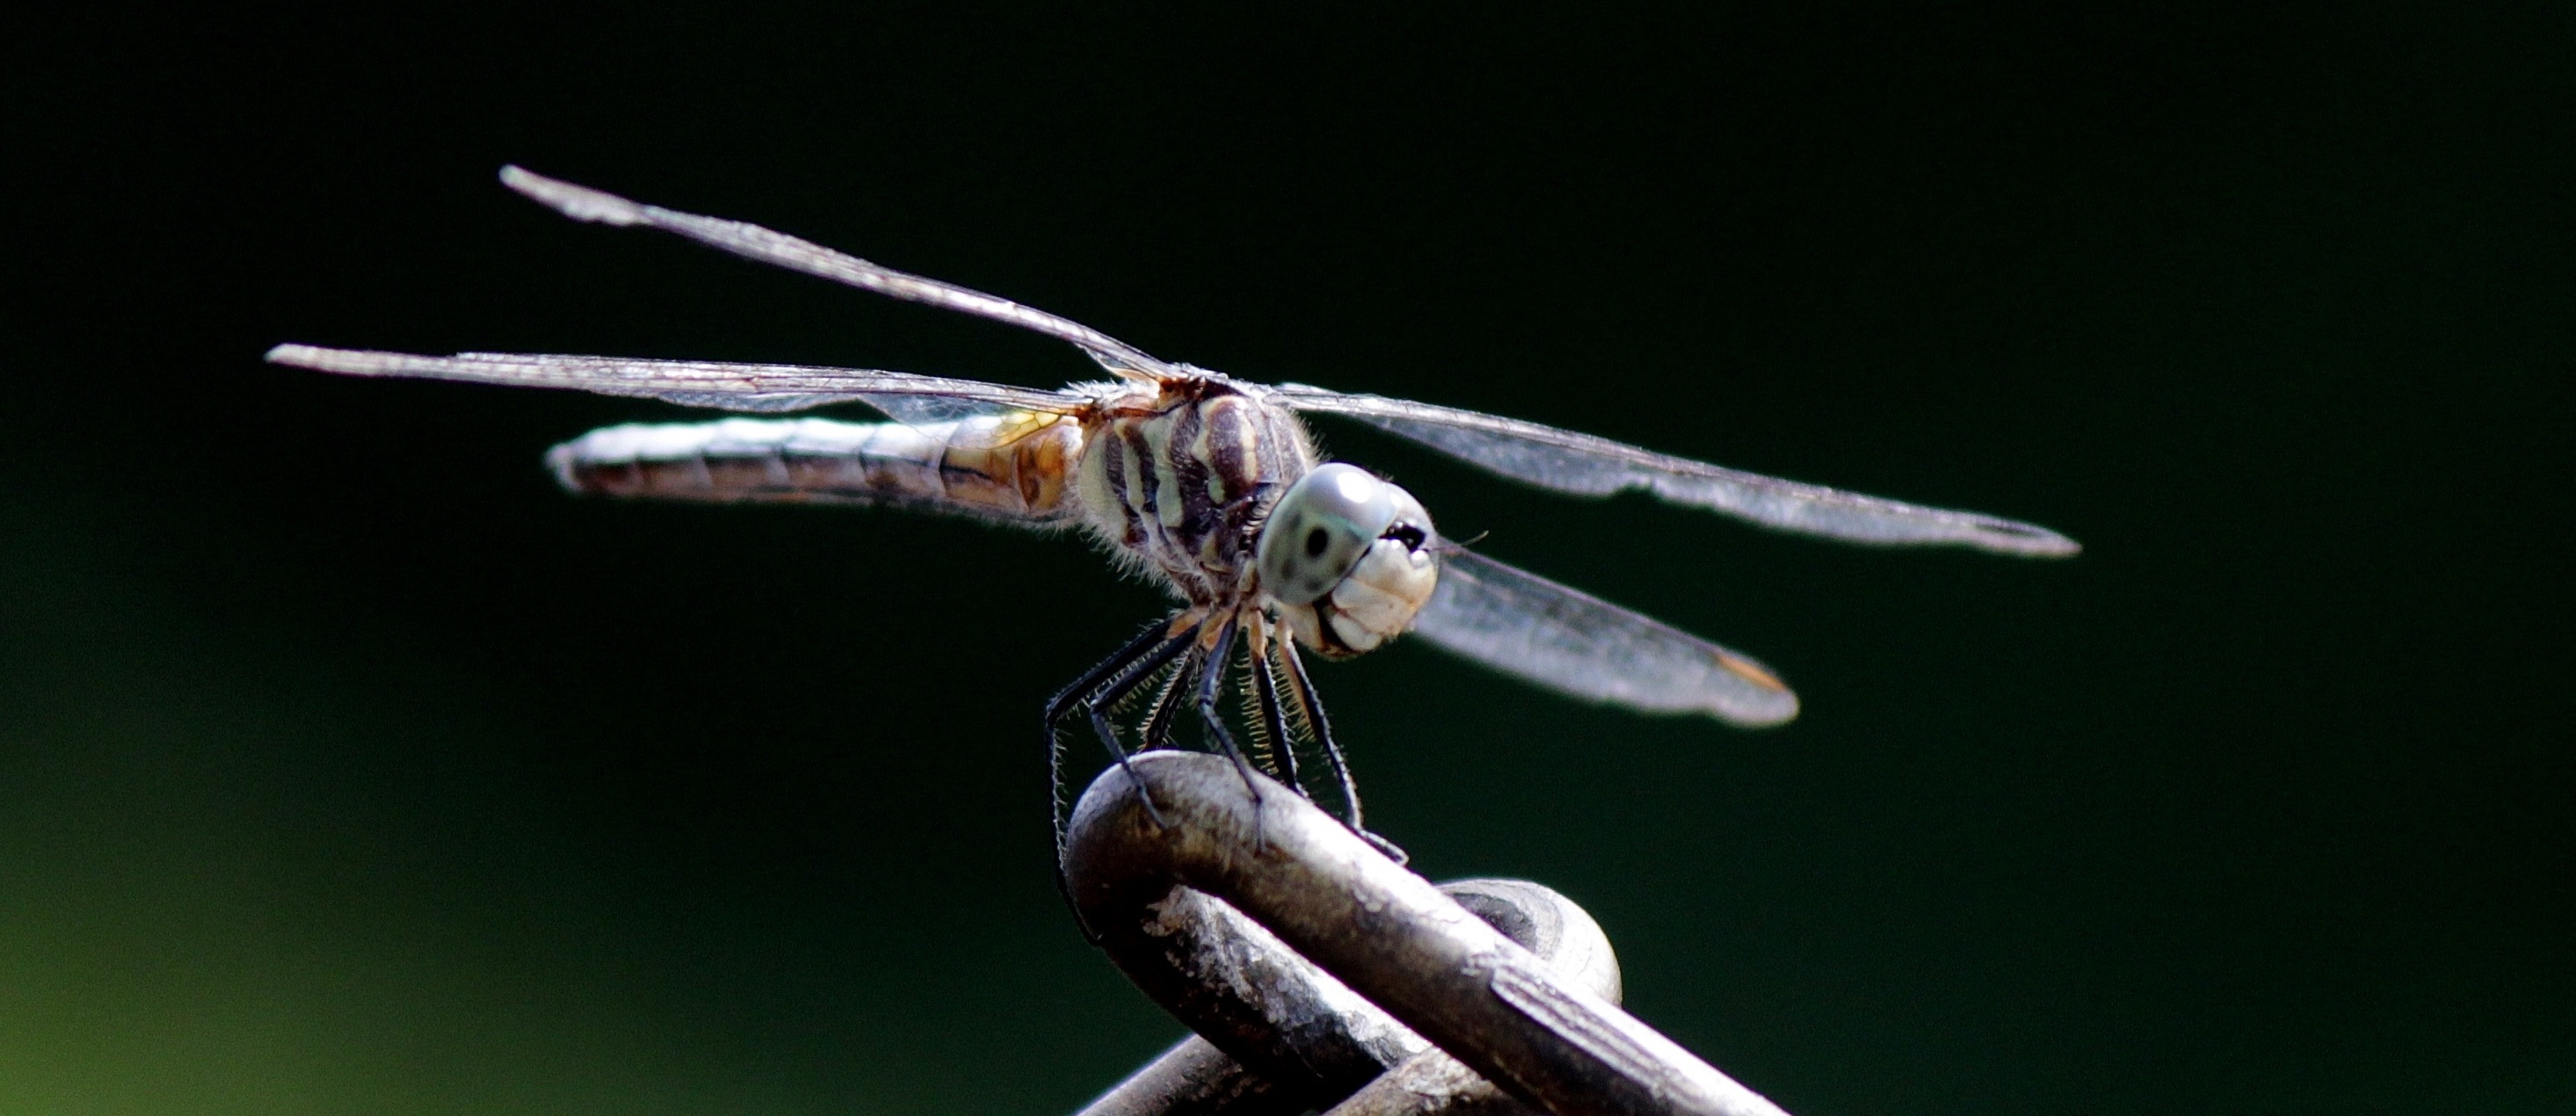
nature, wing, photography, cute, fly, wildlife, spring, insect, macro, bug, fauna, invertebrate, close up, wings, dragonfly, macro photography, arthropod, plant stem, dragonflies and damseflies